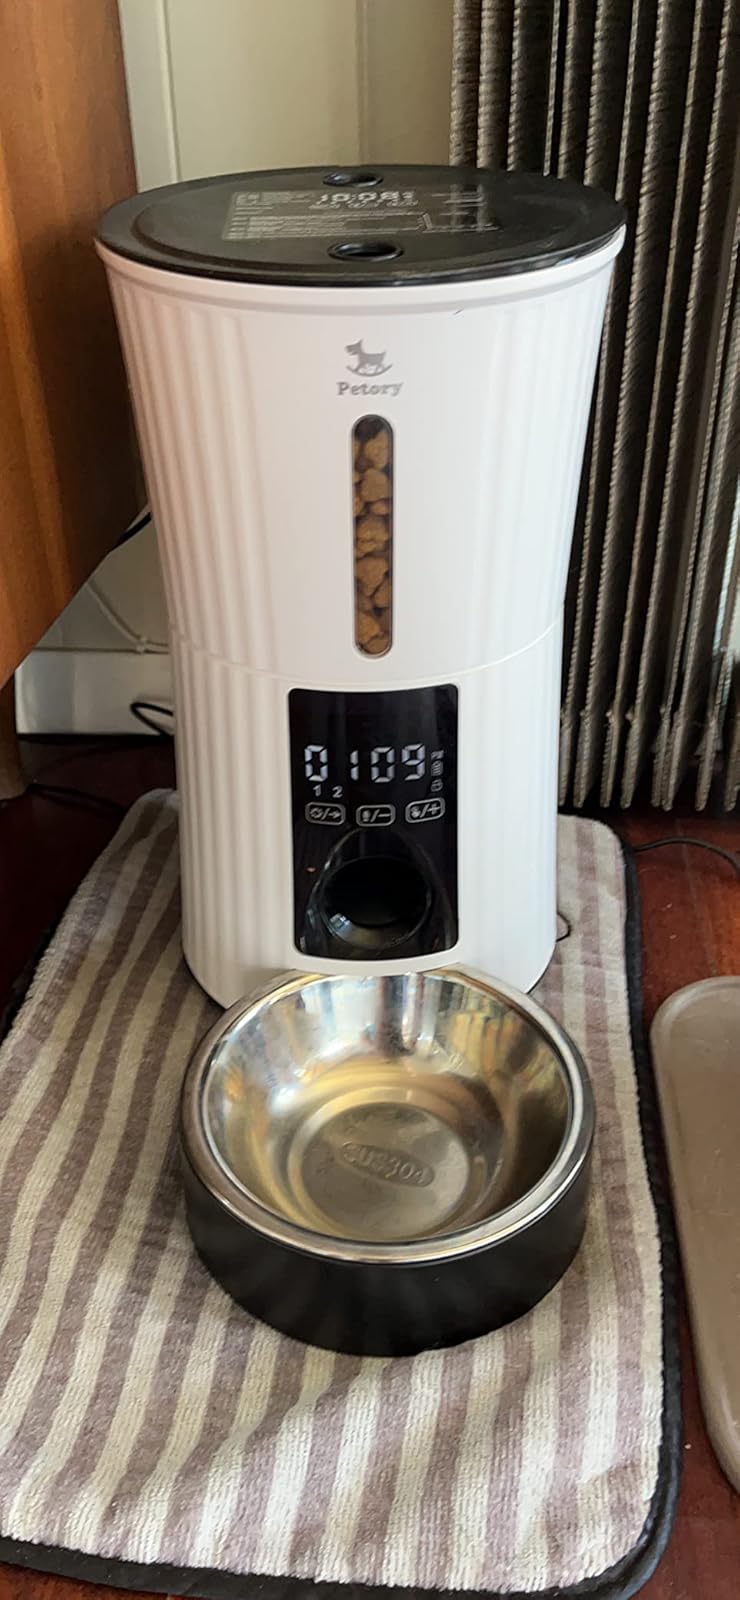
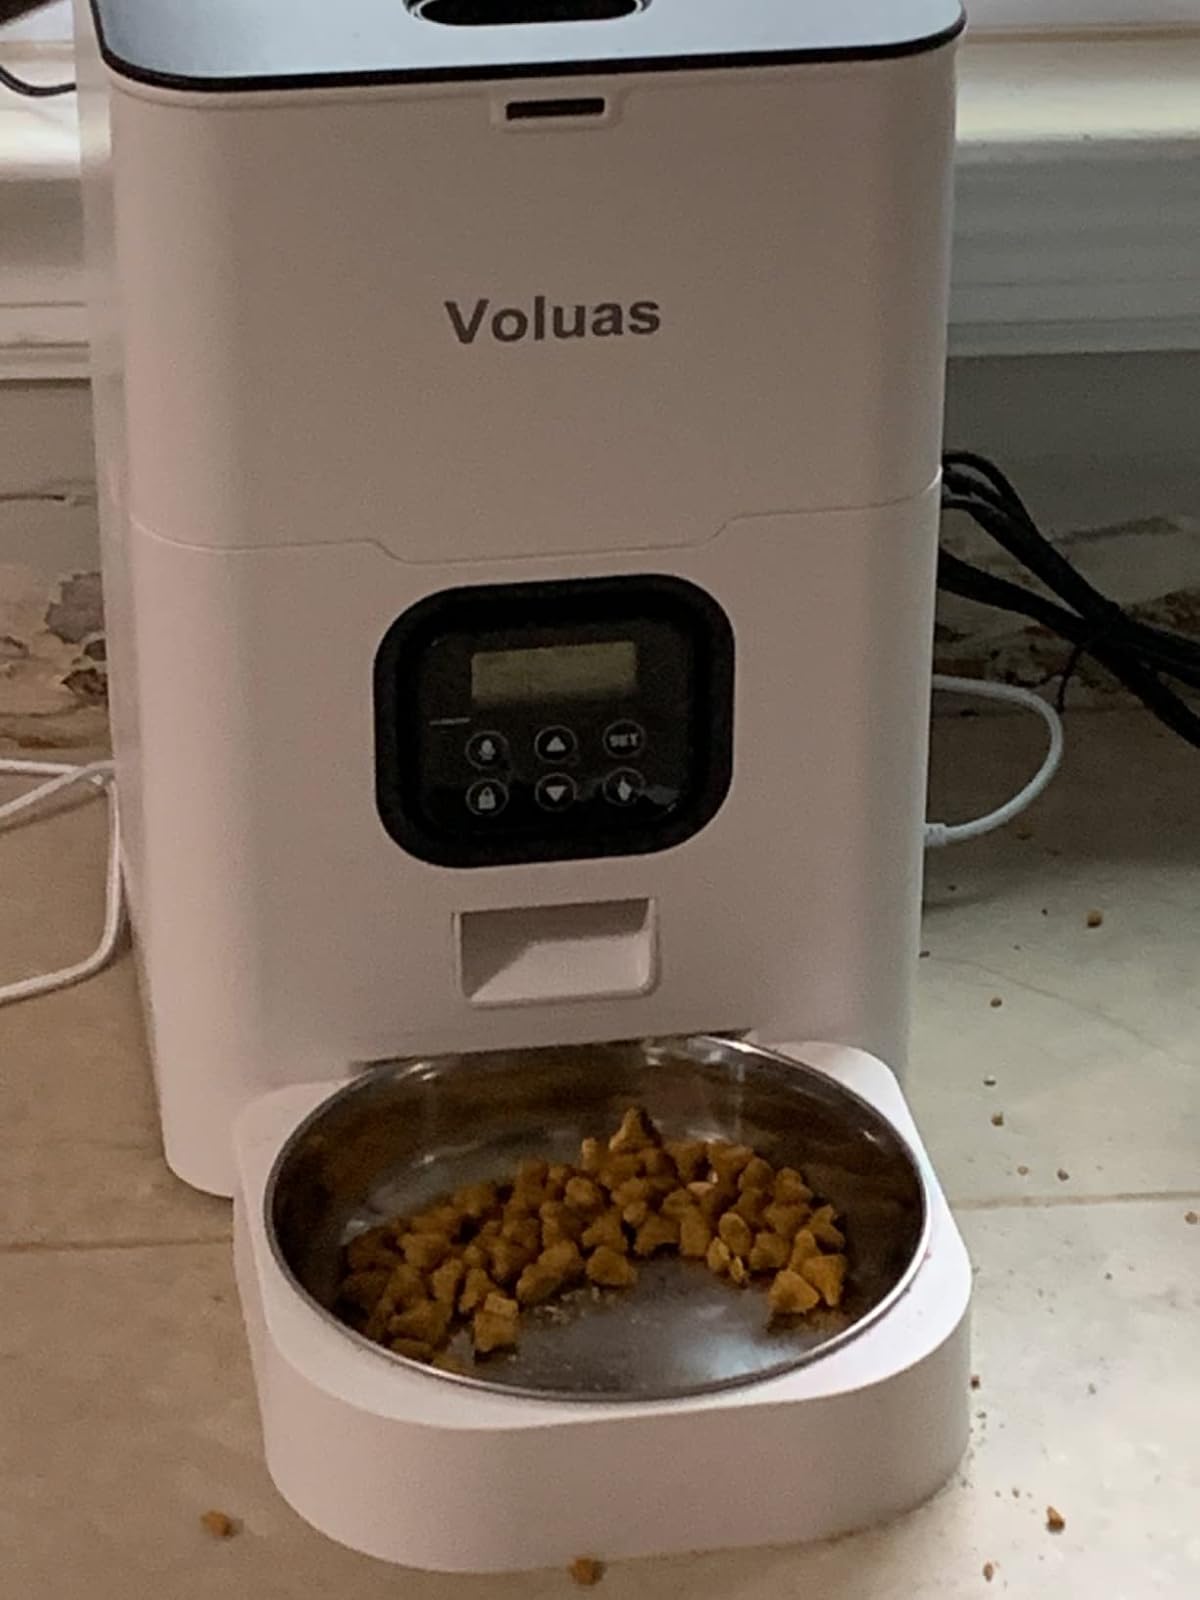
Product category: items_feeder
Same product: no